Kula people (Asia)

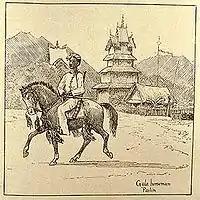
Kula horseman in Pailin, Cambodia, an area famous for its sapphires. "From Five Years in Siam by H". Warington Smyth, 1898.

During the 19th century, many Kula immigrated to Pailin, Cambodia. According to R. Blandat, a group of Shan from Chanthaburi found a precious stone that they mined. They told the Kula, who, as traders, made money from the venture. Rumours of the gem attracted Chinese, Laos and Vietnamese to the area. The wealthier Kula in Bangkok and the Shan royalty also immigrated to Cambodia, due to economic reasons.